Chevrolet Bolt

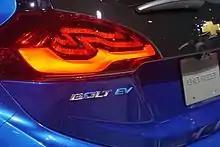
2017 Chevrolet Bolt EV badge.

In 2015, Chevrolet acknowledged confusion between two vehicles with similar-sounding names; "Bolt" and "Volt". Chevrolet's marketing chief, Tim Mahoney, subsequently announced GM would keep the "Bolt" name.